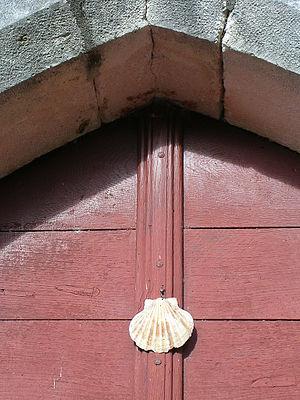
Eglise d'Audignon, dans le département français des Landes. Coquille Saint-Jacques sur la porte principale, marquant l'étape sur le chemin de Compostelle.
L'église Notre-Dame d'Audignon dans les Landes est un édifice religieux classé monument historique le 12 mai 1975.